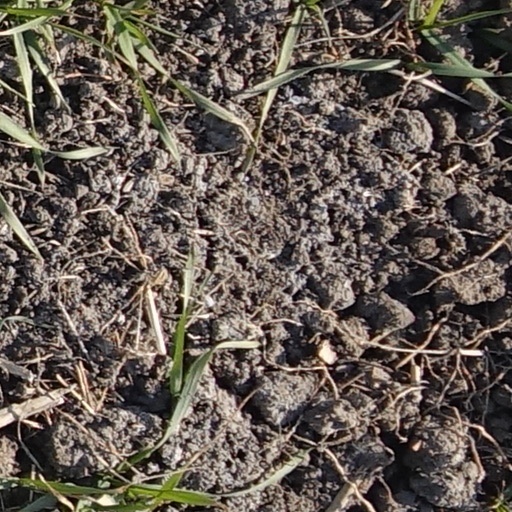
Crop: wheat